Olivier salad

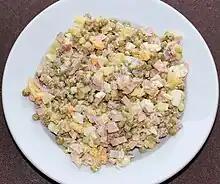
Typical Soviet-style Olivier salad

The earliest published recipe known to date appeared in the Russian magazine No. 6 (31 March 1894). This magazine, published from 1891 to 1896 and edited by M. Ignatiev, stated that the original recipe contained "mogul sauce" or "kabul sauce" (similar to Worcestershire sauce), manufactured by John Burgess & Son (the brand he reputedly used) and Crosse & Blackwell.